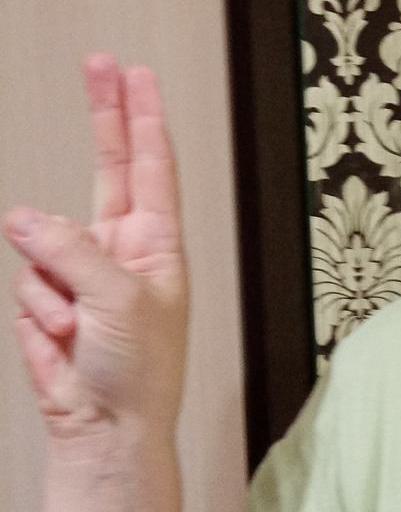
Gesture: two_up